St Michael's Church, Burgh by Sands

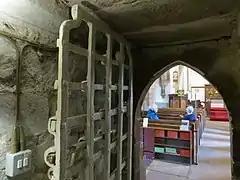

Inside the church is a three-bay north arcade of pointed arches carried on octagonal columns. A small passage leads into the base of the tower; this is protected by an iron gate (or yett). The chancel arch dates from the 19th century, and contains a recess for an aumbry. In the east wall of the chancel to the left of the altar is a carved Roman corbel stone. To the right of the altar a door leads into the vestry. The stained glass in the north aisle windows dates from 1898 and is by Heaton, Butler and Bayne; one of these depicts Edward I. The rest of the stained glass dates from 1897, and is by Seward and Company.